Kish (Sumer)

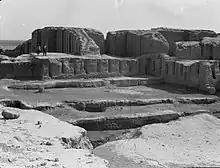
Iraq. Kish. (Tel-Uhaimir). Ruins of Kish at time of excavation

By the early part of the First Dynasty of Babylon Kish was under the control of Babylon with the tenth year name of ruler Sumu-abum (c. 1897–1883 BC) being "Year in which (Sumu-abum) made for Kish its city wall (reaching) heaven" (repeated in following year). Not long afterward, Kish was conquered by Sumuel of Larsa as reflected in his eleventh year name "Year the army of Kisz was smitten by weapons", repeated in the following three year names. In the 13th year of Sumu-la-El he reports destroying Kish (repeated in following four years) and then destroying the city wall of Kish in his 19th year and in his 30th year "Year the temple of Zababa, the Emeteursag / the house, ornament of the heros (Zababa), was built". At this point Kish came under the control of the city-state of Eshnunna under rulers Ipiq-Adad II and Naram-Sin. By the time of Babylon ruler Sin-Muballit (c. 1813–1792 BC), father of Hammurabi, Kish was firmly under the control of Babylon and would stay that way until the waning days of the First Dynasty of Babylon. The rulers of Babylon at its peak of power, Hammurabi and Samsu-iluna, are known to have done extensive construction at Kish, including rebuilding the city wall. By this time, the eastern settlement at Hursagkalama had become viewed as a distinct city, and it was probably not included in the walled area.